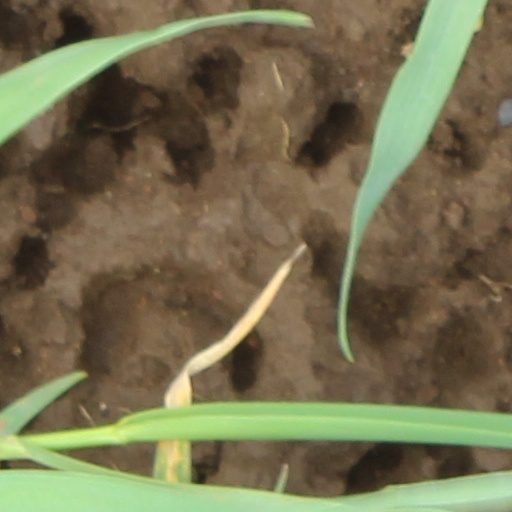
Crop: wheat